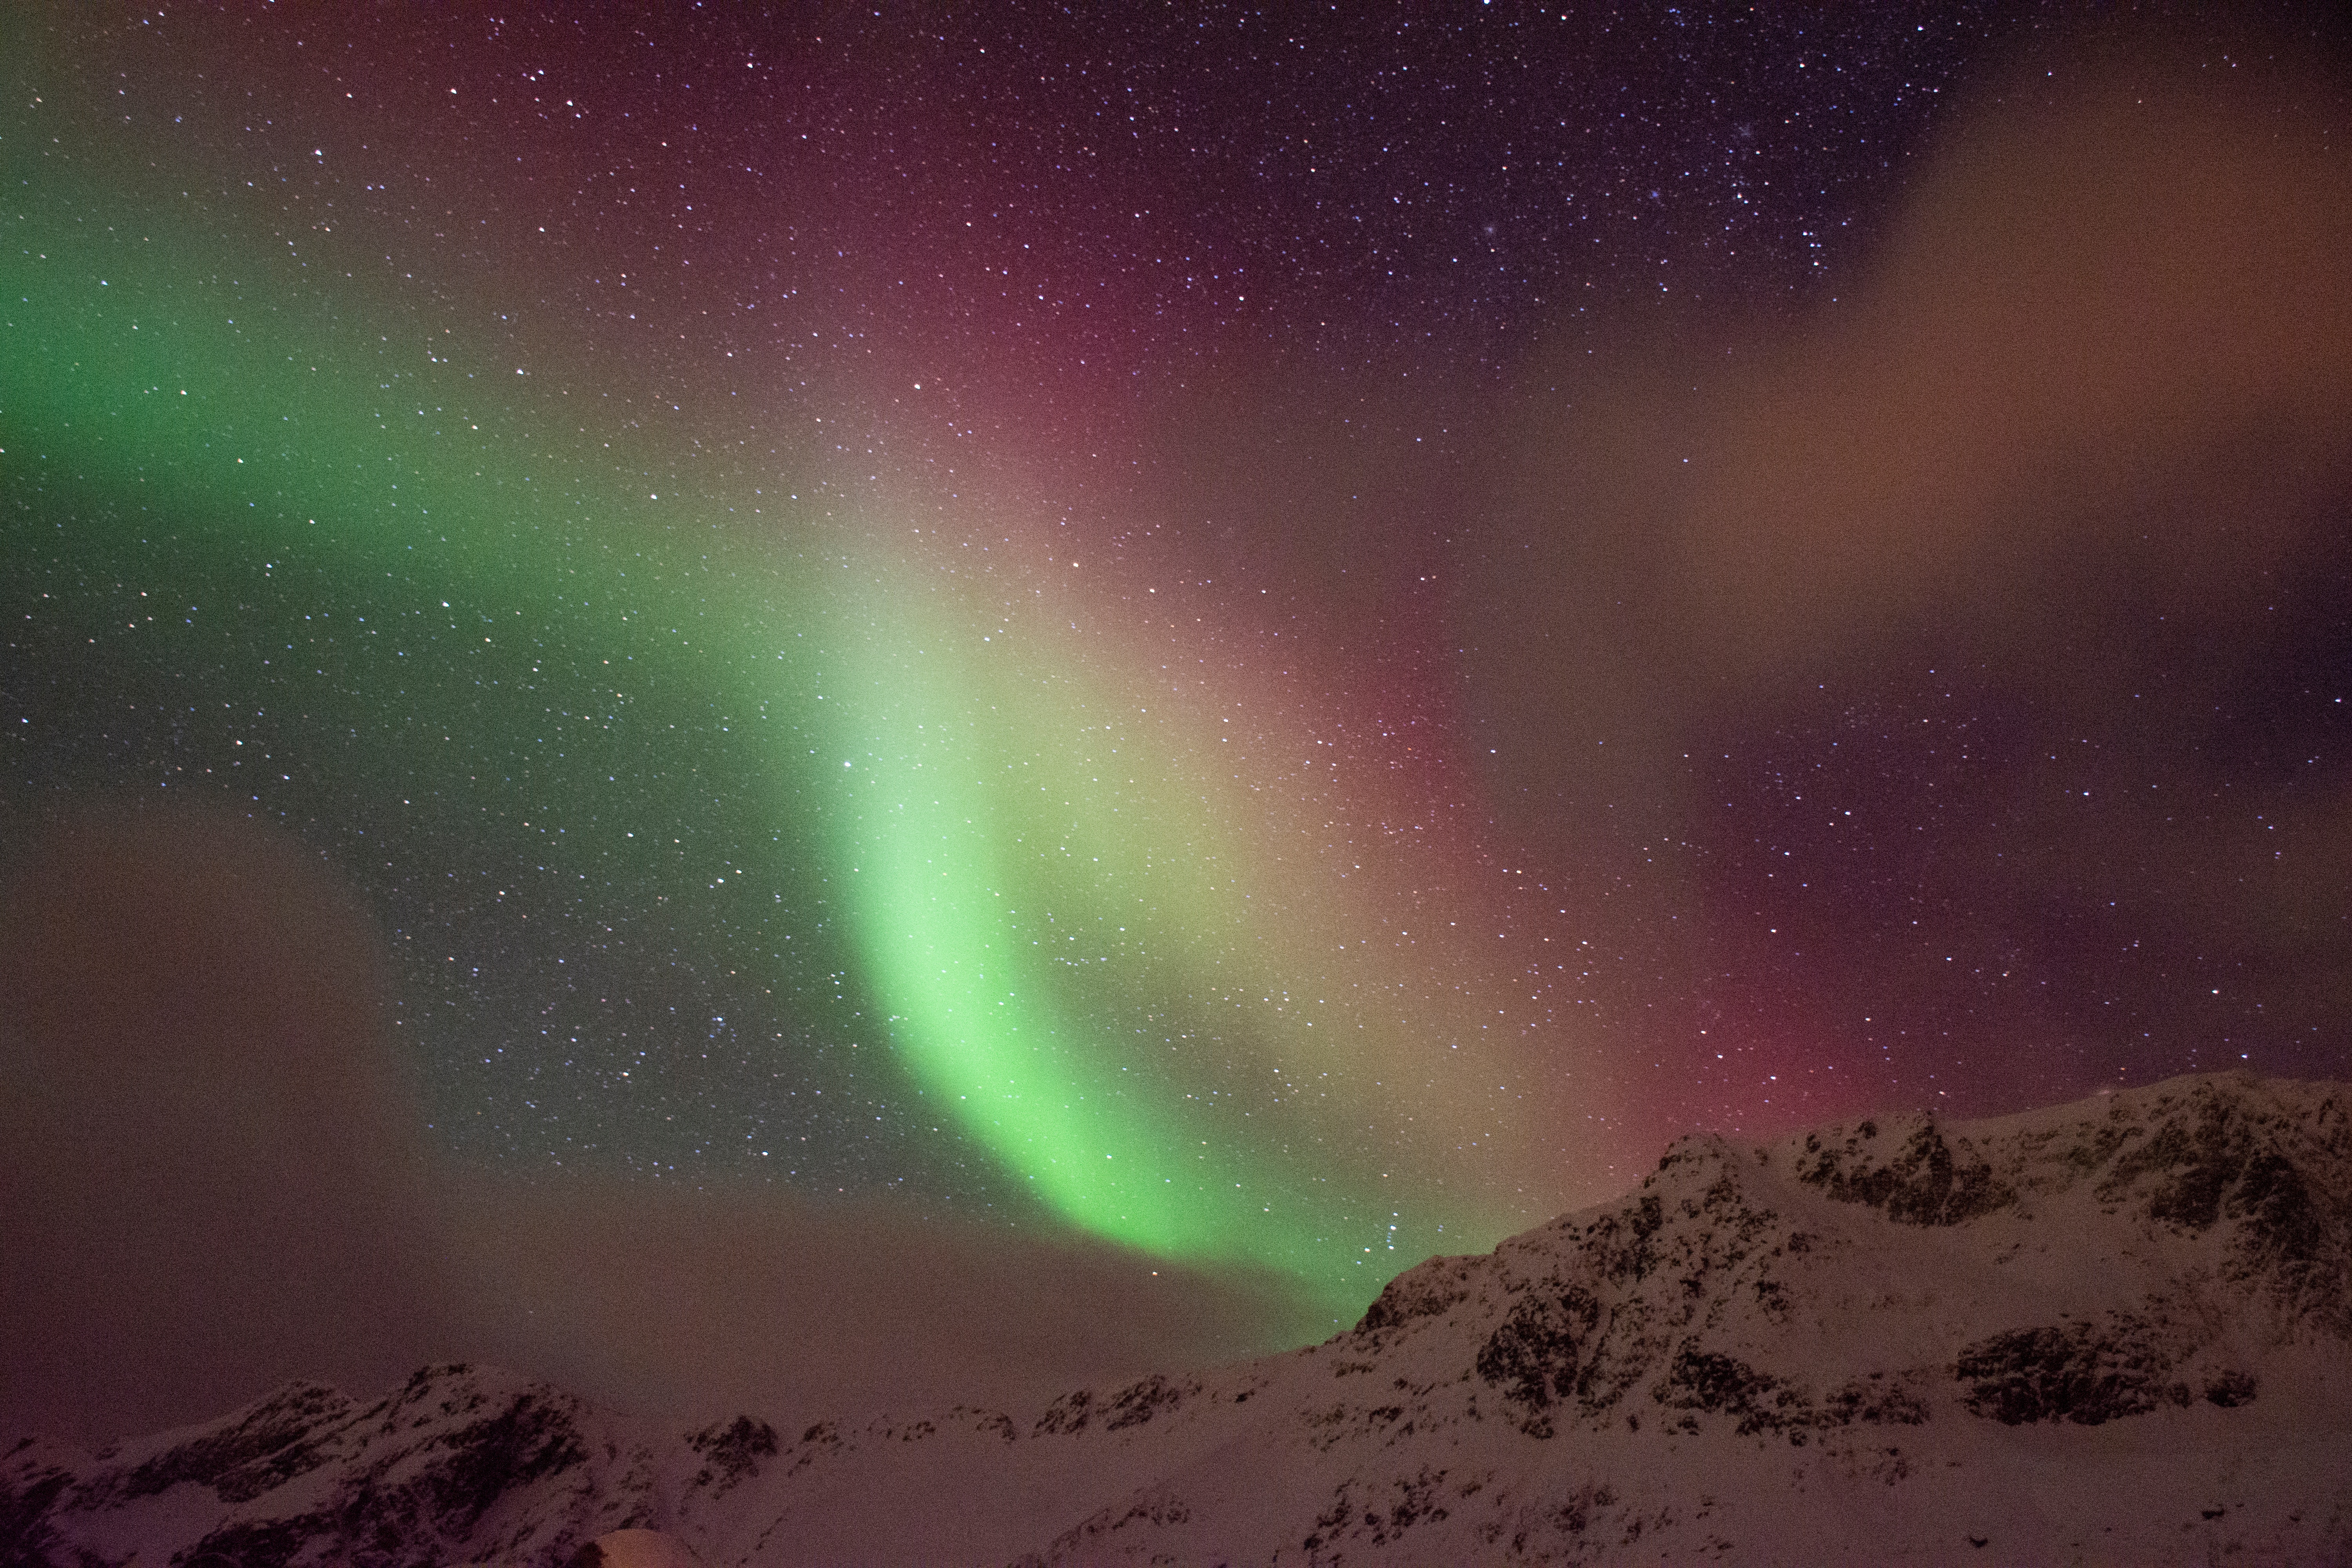
atmosphere, aurora